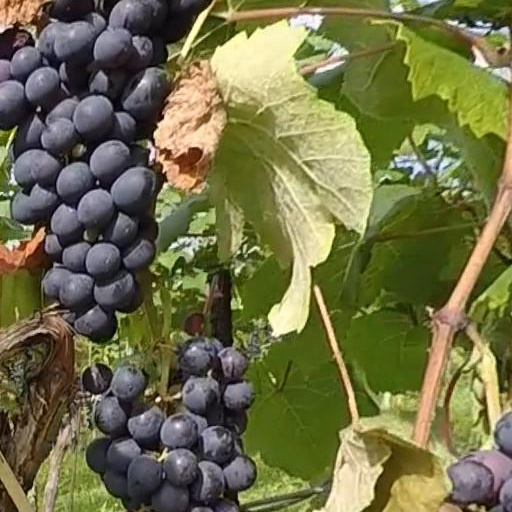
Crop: grape